Ryuichi Itaya

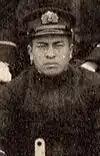
Itaya in 1932

After graduating from the Itaya attended the Imperial Japanese Naval Academy's 60th Class from 1929 to 1932, graduating second in his class. After his graduation he was promoted to ensign and later posted to China to where he served with the Shanghai Special Naval Landing Force. Itaya was promoted to Sub-Lieutenant in 1935 while part of the unitand later reassigned to Destroyer Shimakaze in December 1936. On August 11 1937 following the Ōyama Incident he was once again assigned to the Shanghai Special Naval Landing Force to replace the fallen 1st Company Commander Lieutenant Isao Ōyama. Itaya arrived at his post in Shanghai on August 18 and for the next three months lead his company in the Battle of Shanghai. Following the battle he was reassigned to the armored cruiser "Yakumo" in December 1937.